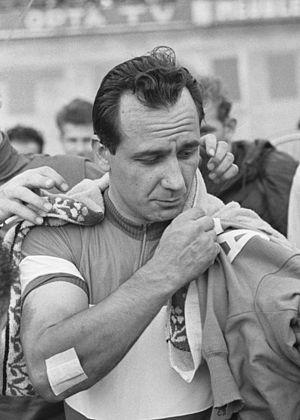
Antonio Maspes est un coureur cycliste sur piste italien, professionnel de 1952 à 1968 spécialiste de la vitesse individuelle.